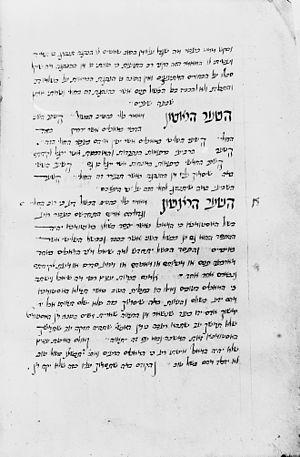
Moshe ben Maïmon, plus couramment connu en français sous le nom de Moïse Maïmonide et mentionné dans la littérature juive sous son acronyme HaRambam, est un rabbin séfarade du XIIᵉ siècle né à Cordoue le 30 mars 1138 et mort à Fostat, le 13 décembre 1204, considéré comme l’une des plus éminentes autorités rabbiniques du Moyen Âge.